Oswald Stoll

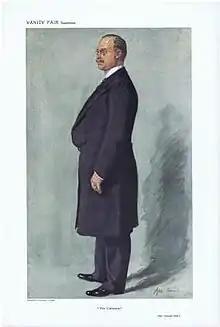
Caricature of Oswald Stoll by "Ape Jr" in "Vanity Fair", 4 January 1911

At a young age, Stoll left school to help his mother, Adelaide, manage first the Parthenon music hall in Liverpool, and later a regional theatre company. The company was a success, and Stoll began to buy or build city theatres. The theatre business made Stoll a wealthy man, and in 1898 he merged his business with that of competitor Edward Moss, to form Moss Empires. By 1905, almost every large town in Britain had an "Empire" or a "Coliseum" theatre, managed by Stoll. He continued to honour the roots of his business by installing his mother in each new box office, so she could take the first ticket sale.